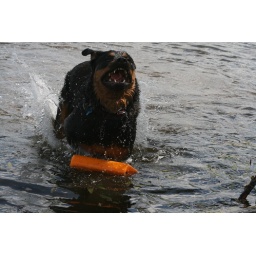
This is my older sister's, dog Santanna, in the lake at the Bong state park in Wisconsin.